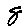
Label: 8